Super Tennis

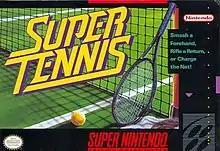
North American cover art by Tim Girvin

Super Tennis is a 1991 tennis video game developed by Tose and published by Tonkin House for the Super Nintendo Entertainment System. Nintendo localized the game and released it outside Japan. It utilizes mode 7 graphics.